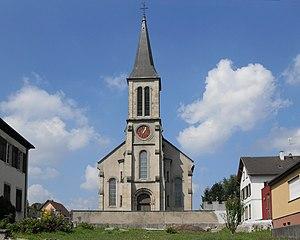
L'eglise Saint-Pierre et Saint-Paul à Hagenthal-le-Bas
Hagenthal-le-Bas est une commune française située dans le département du Haut-Rhin, en région Grand Est.
Nicolas Risler, dit Risler-Tournier, né le 28 septembre 1827 à Mulhouse et mort le 26 avril 1899 à Villiers-sur-Loir, est un architecte français.